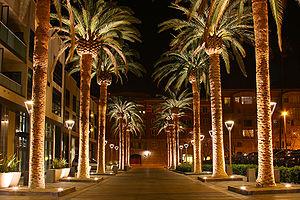
La Silicon Valley désigne le pôle des industries de pointe situé dans la partie sud de la région de la baie de San Francisco dans l'État de Californie, sur la côte ouest des États-Unis, dont San José est la plus grande ville. Fortement liée à la présence et au rayonnement de l'université Stanford et l'université de UC Berkeley, la Silicon Valley a inspiré bon nombre de technopoles dans le monde.